Rue Monsieur-le-Prince

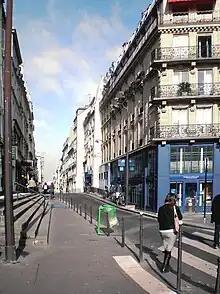
Rue Monsieur-le-Prince

The Rue Monsieur-le-Prince is a street of Paris, located in the 6th arrondissement. It is named after the Prince of Condé, whose palace it bordered. From 1793 to 1805, the street was called the Rue de la Liberté.